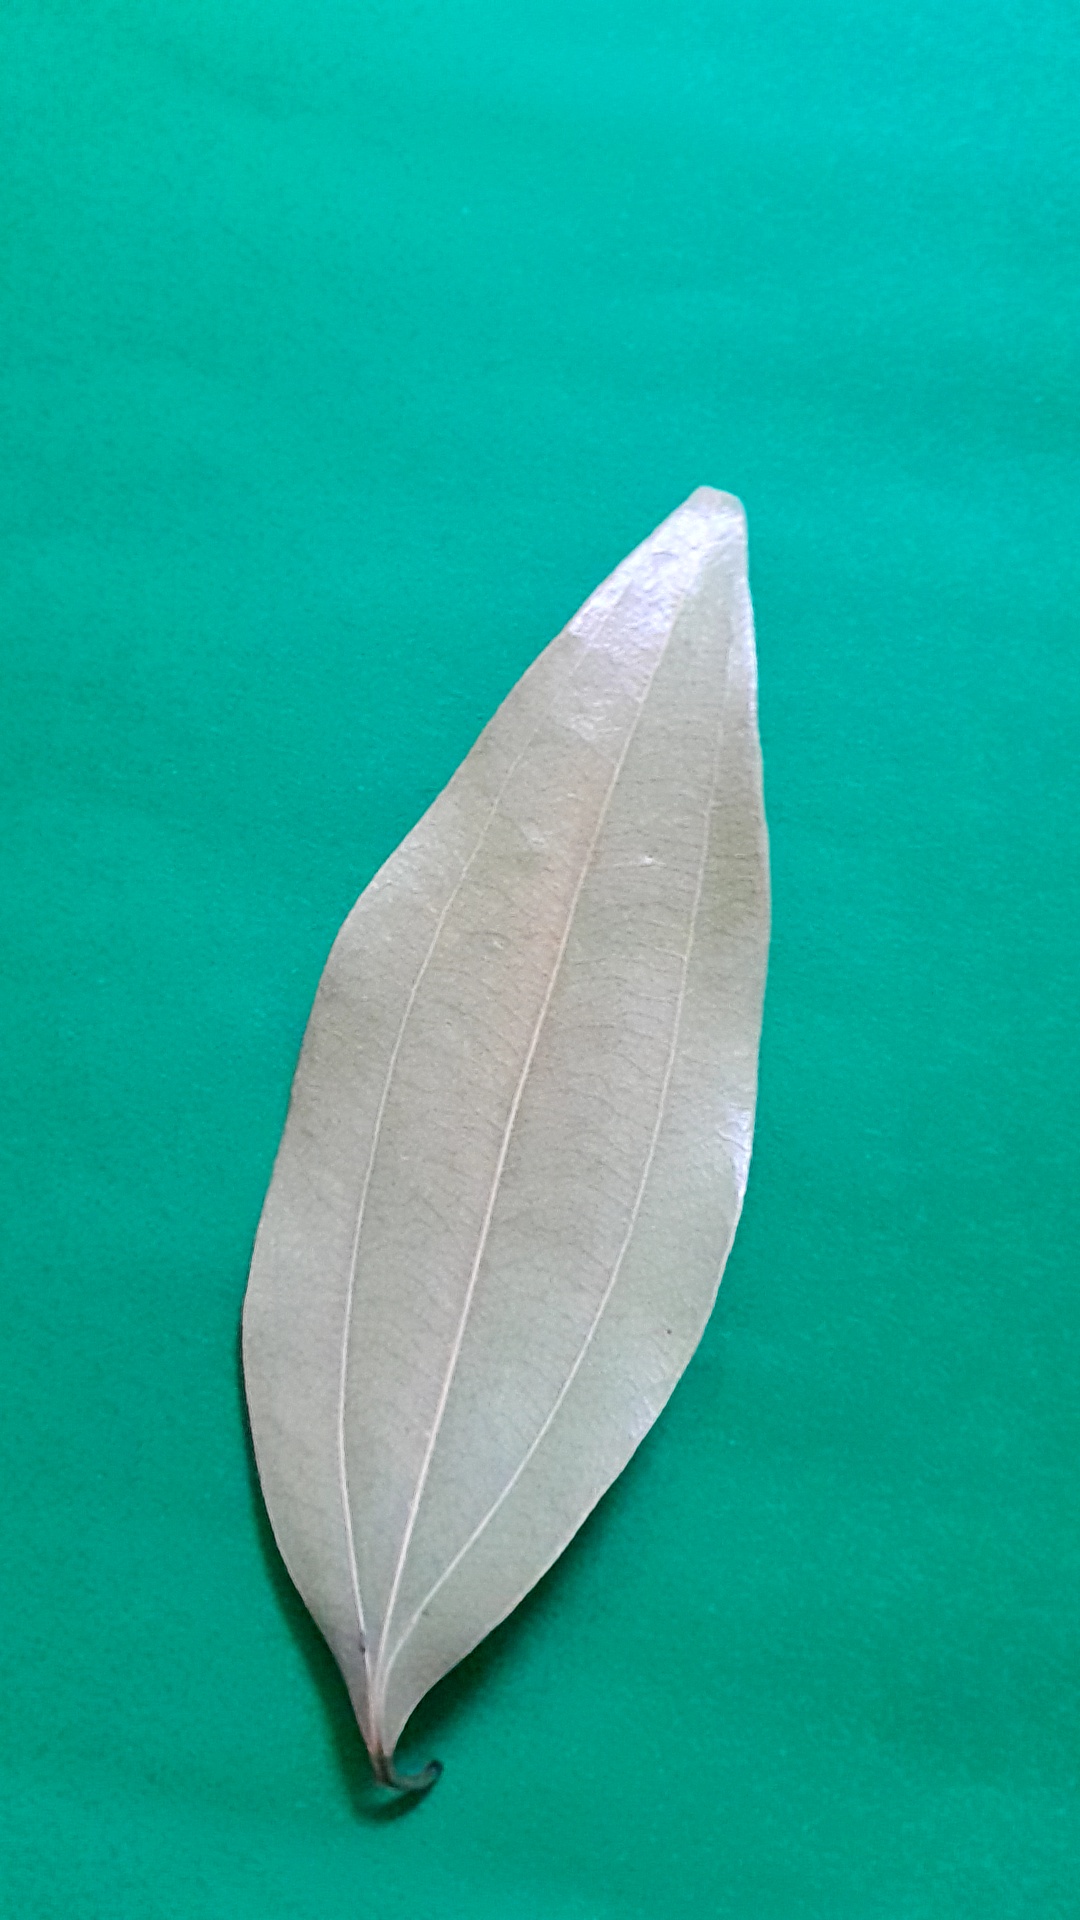
Label: Dry Leaf